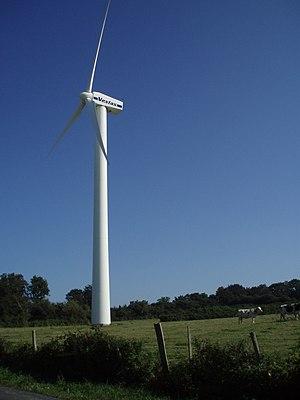
Clitourps est une commune française, située dans le département de la Manche en région Normandie, peuplée de 208 habitants.
Le parc éolien de Clitourps est un parc éolien se situant sur la commune de Clitourps dans la Manche et exploité par EDF énergies nouvelles.